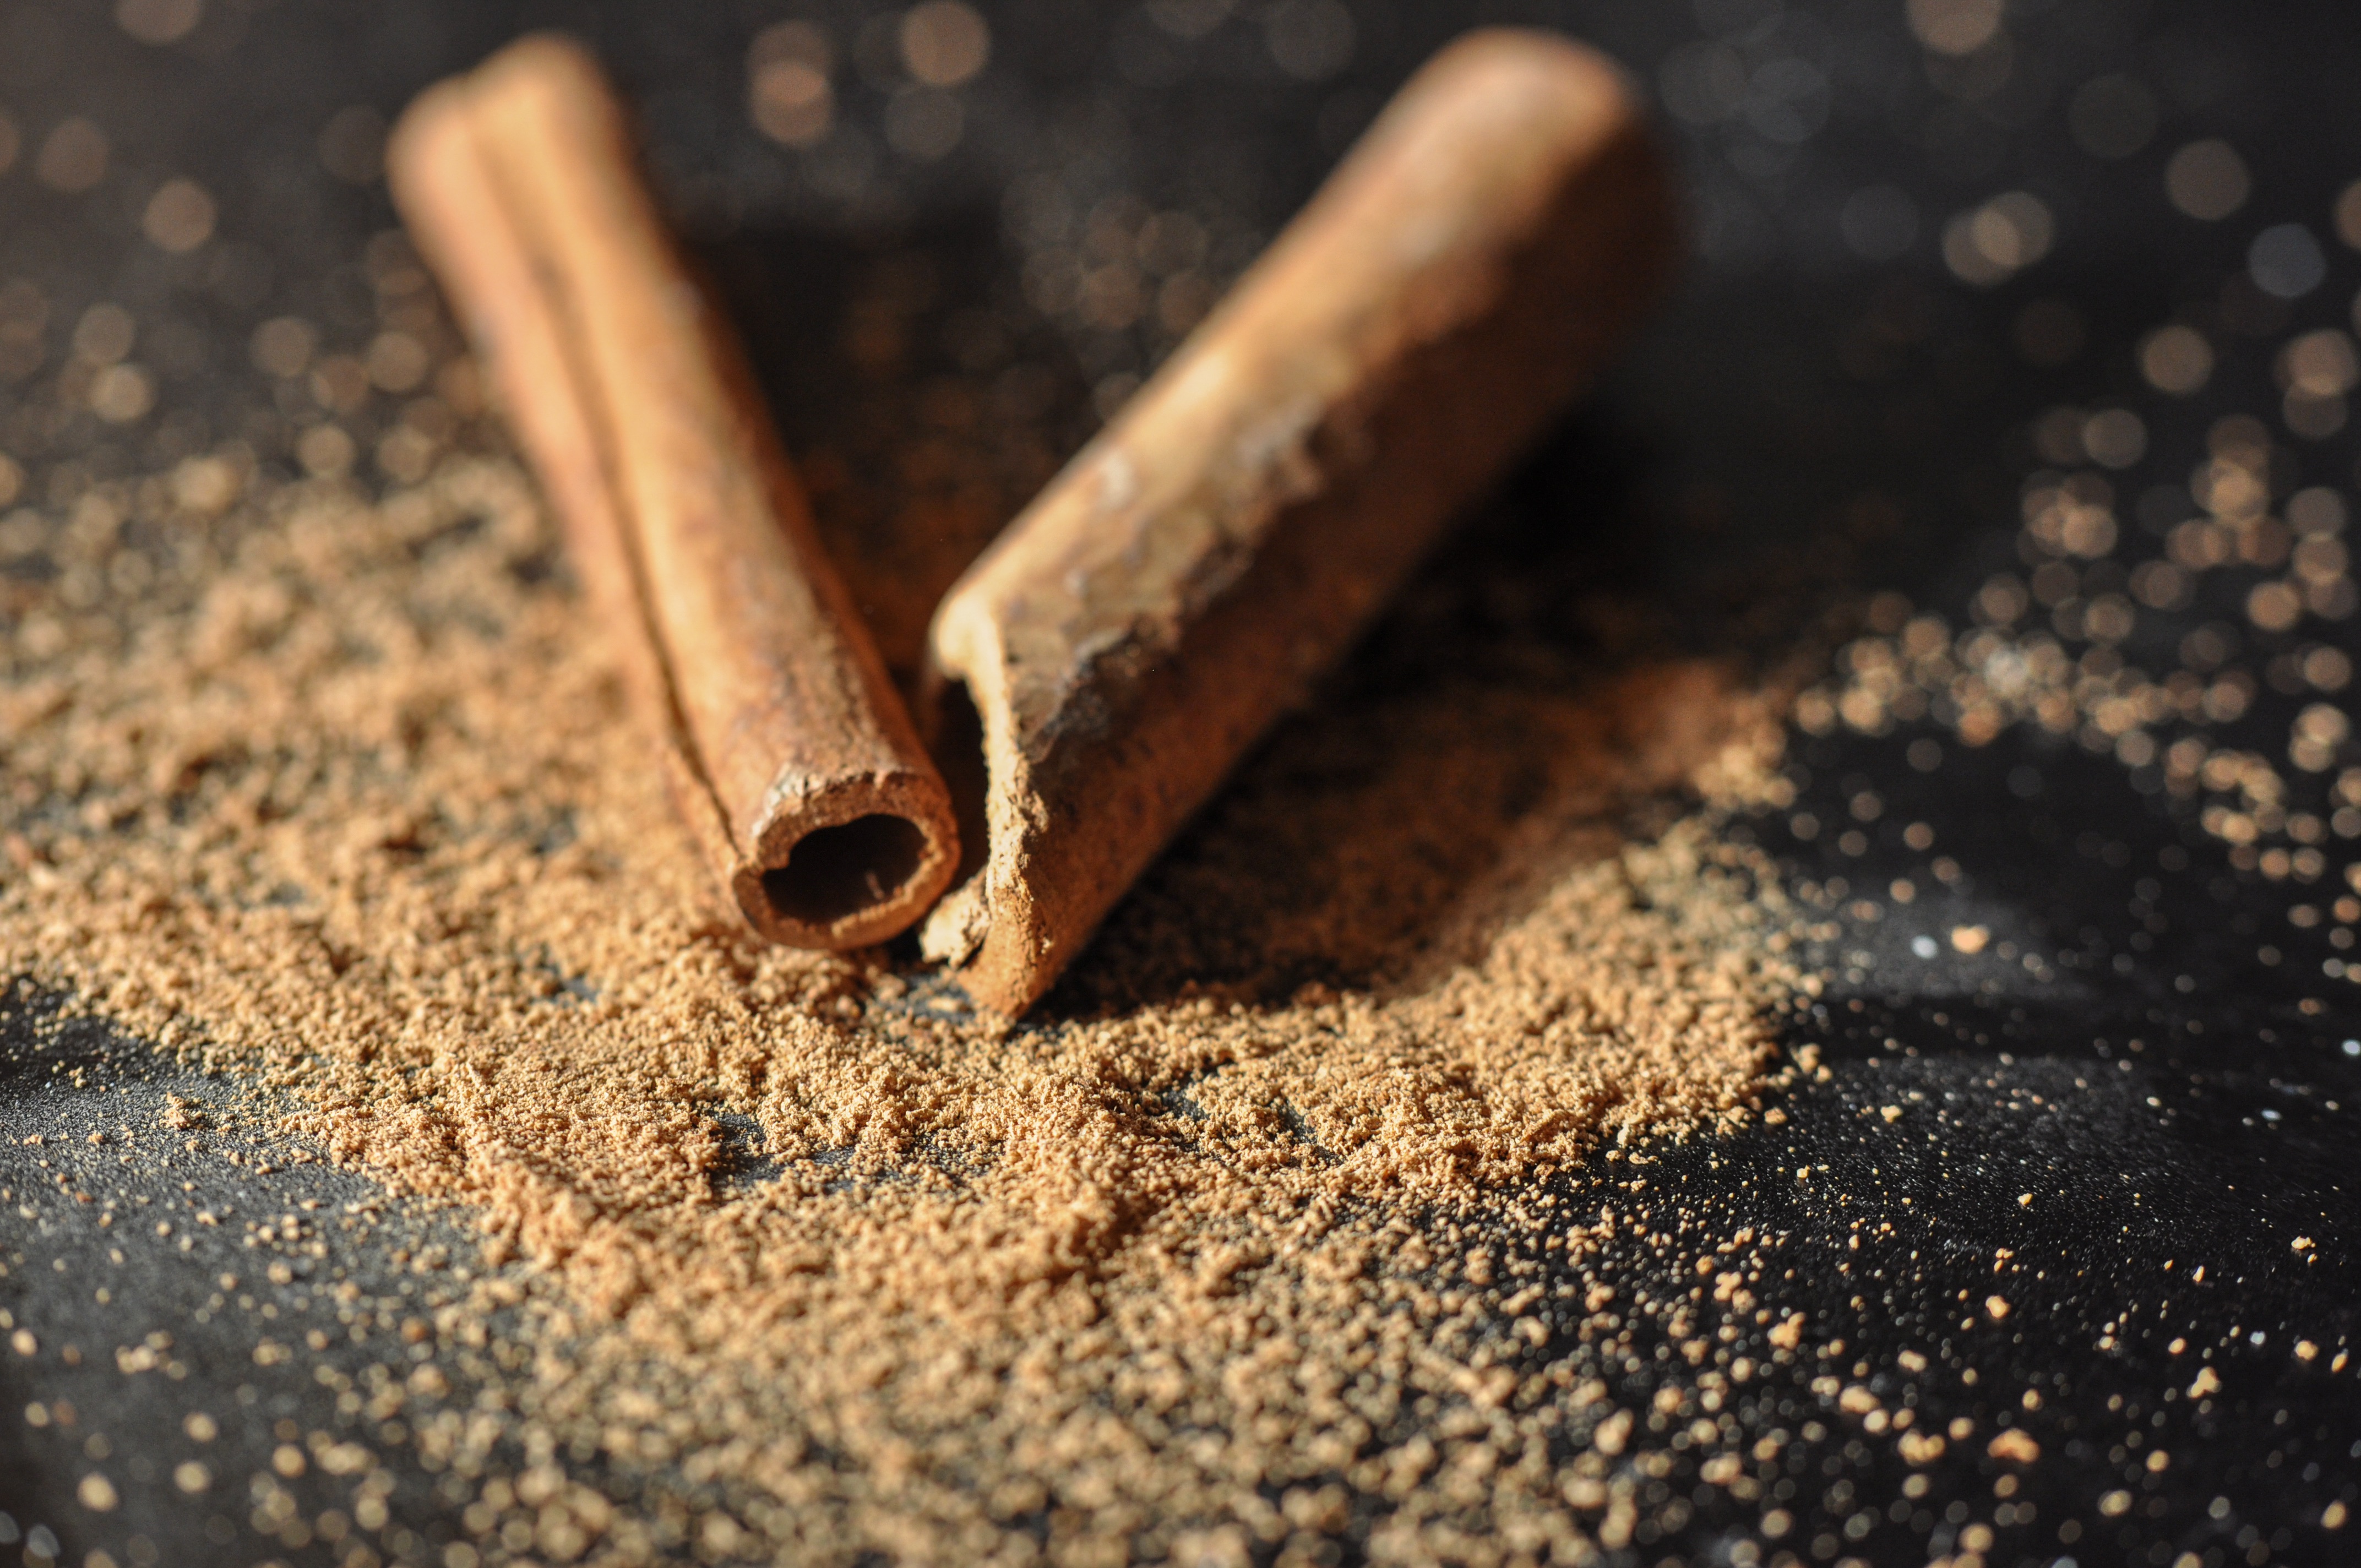
hand, sand, wood, soil, material, close up, macro photography, flavor